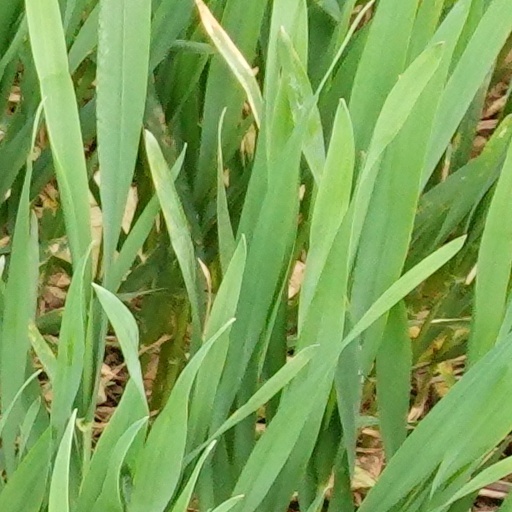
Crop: wheat